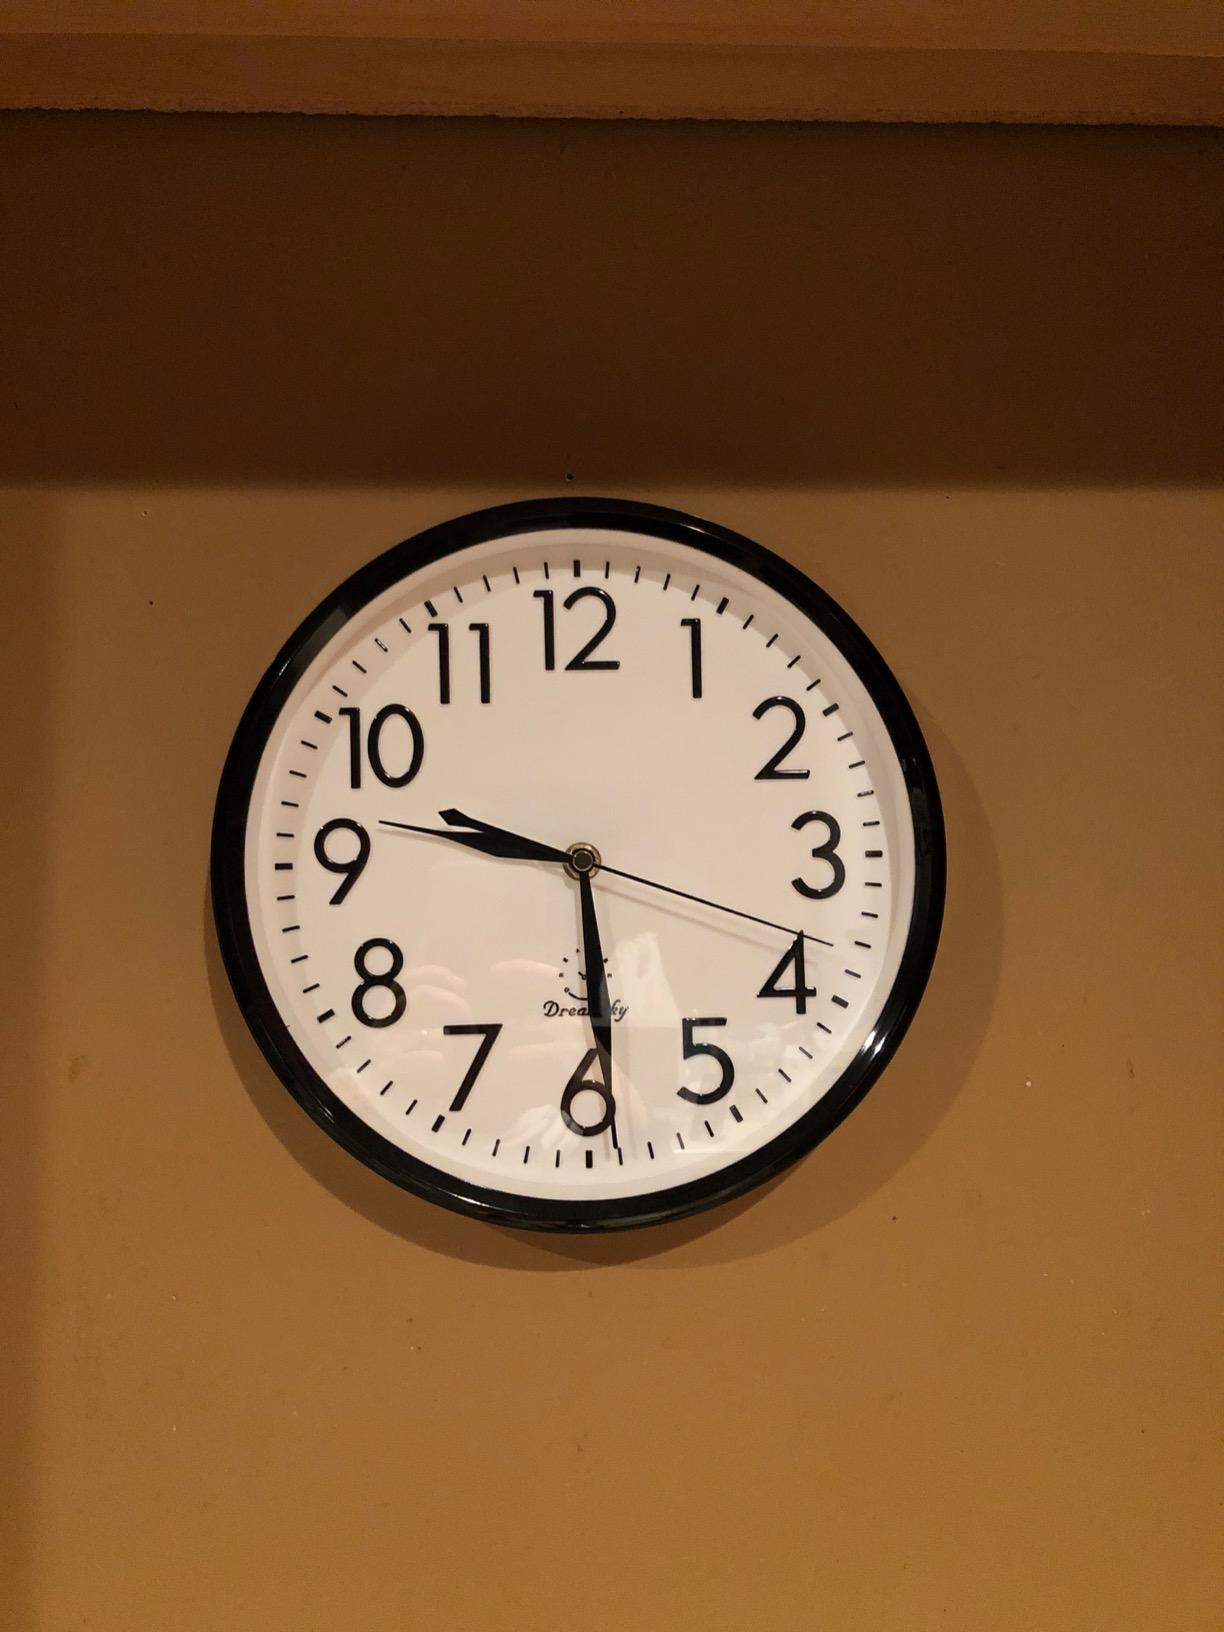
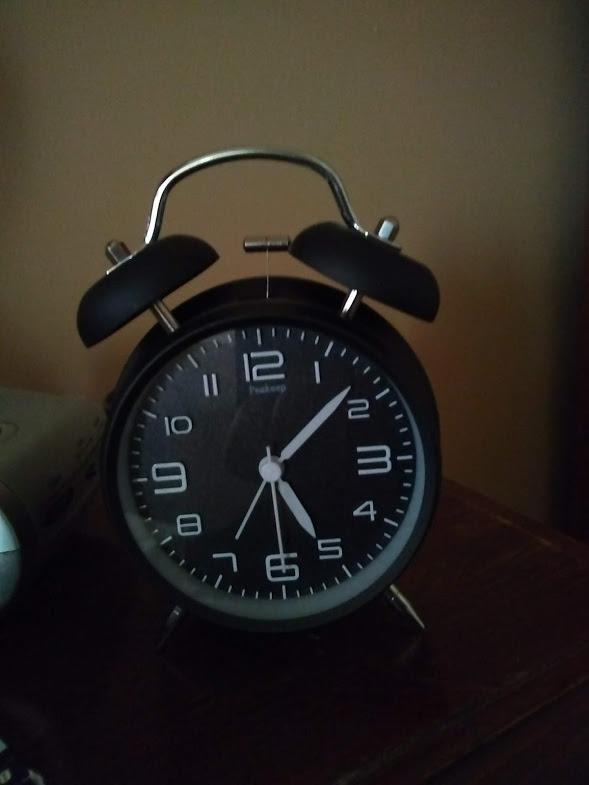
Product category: clock
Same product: no